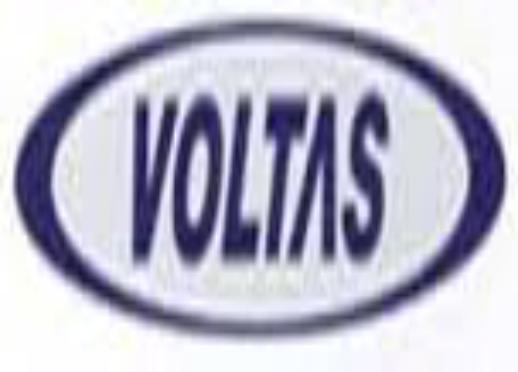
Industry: Electronic